Nik Wallenda

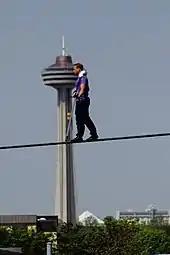
Wallenda practicing for his Niagara walk at Seneca Niagara Casino

On the day of the walk, June 15, 2012, crowds estimated in the tens of thousands gathered on the American side of the falls. On the Canadian side, the crowd was estimated at 120,000 people. Due to the location, the wire could not use supports and had to be custom made. As a result, the wire was able to sway significantly in the breeze, making the crossing more difficult than it would have otherwise been. It was the first time in Wallenda's career that he performed without guy wire stabilizers. The wire was two inches (five centimeters) in diameter, significantly wider than the 5/8 of an inch wire Wallenda typically uses, and weighed roughly 8.5 tons (7,700 kg). The extra width was necessary to make the cable strong enough to withstand the tension required. Getting it across the Falls was a major technological challenge. On June 12, a helicopter flew a yellow rope across the canyon. The rope was attached to the steel high-wire and a giant winch was used to slowly pull the wire across as the crew slowly increased tension to support the increasing weight. Weighted pendulums were attached every to keep the wire from twisting.